Aromanian cuisine

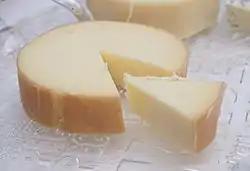
Metsovone, a popular cheese from the Aromanian village of Metsovo, in Greece

Aromanian cuisine is the traditional cuisine of the Aromanians. The Aromanians are a small Balkan ethnic group scattered throughout the region, living in the countries of Albania, Bulgaria, Greece, North Macedonia, Romania and Serbia. Aromanian cuisine has been strongly influenced by Mediterranean and Middle Eastern cuisine.